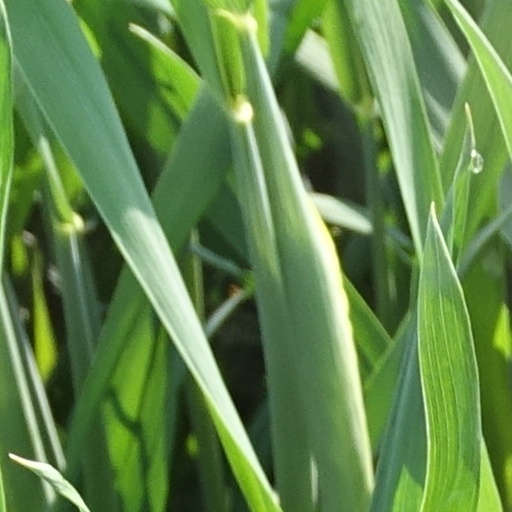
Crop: wheat